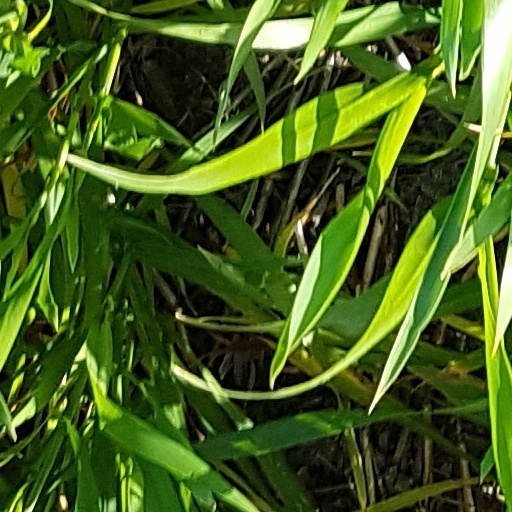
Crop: wheat